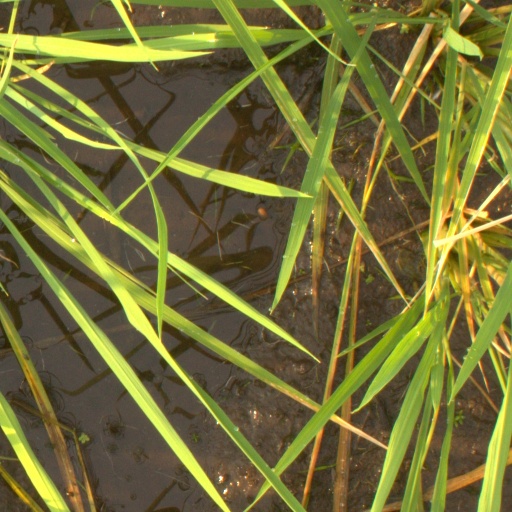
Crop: rice